Bibliotheca (Photius)

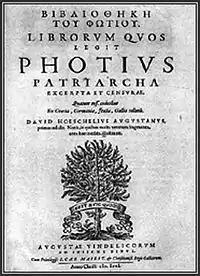
Cover of "Bibliotheca"

The Bibliotheca or Myriobiblos (Μυριόβιβλος, "Ten Thousand Books") was a ninth-century work of Byzantine Patriarch of Constantinople Photius, dedicated to his brother and composed of 279 reviews of books which he had read.